History of Lafayette, Louisiana

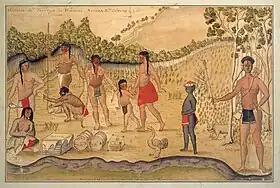
Drawing of Atakapa Indians from 1735

The earliest settlers in the area were Atakapa Native American tribespeople. Several burial mounds exist along the Vermilion and Bayou Teche.